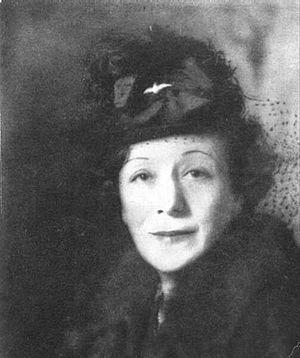
Vera Weizmann, née le 27 novembre 1881 à Rostov, dans l'Empire russe, et morte le 24 septembre 1966 à Londres, est une médecin et une militante sioniste.